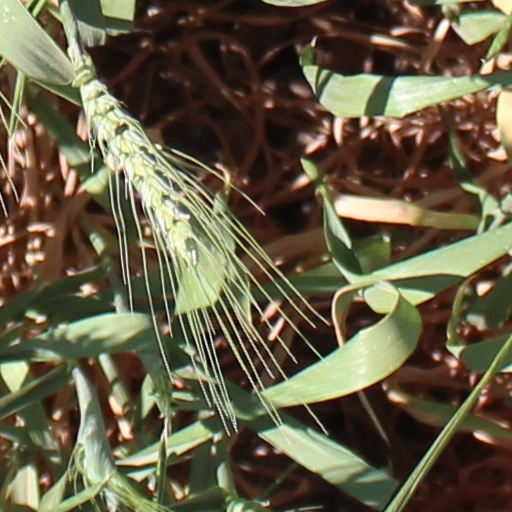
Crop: wheat